Chrysler Slant-6 engine

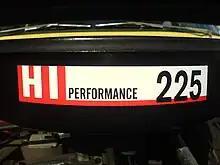
Air cleaner decal from Australian-market 1967–70 2bbl Slant-6 installed on US-market 1976–79 2bbl setup

For the 1967 model year, a 2-barrel carburetor setup was released for export production. This configuration, similar to that found on marine G-engines beginning in 1965, consisted of an iron intake manifold with open-plenum 2-barrel carburetor mounting pad, a Carter BBD carburetor, and associated air cleaner, linkage and plumbing changes. Also installed on these export 2-barrel engines was a slightly hotter camshaft (244° duration rather than 240°), and a distributor with modified advance curves. This engine, rated at , was popular in Central and South America, South Africa, Australia and New Zealand. Driveability characteristics were generally superior to those of the 1-barrel engine, but to avoid cutting into sales of the more expensive V8 engine, this 2-barrel setup was not offered in the North American market. Of particular note is the automatic choke design found in this export 2-barrel setup. Most Chrysler products used remote automatic chokes, with a bimetal coil spring mounted on the exhaust manifold, exposed to exhaust heat and operating a pushrod which rotated the choke lever on the carburetor. The export 2-barrel setup used an integral heat-tube style automatic choke: Air heated by the exhaust manifold was routed to a round bakelite housing on the carburetor air horn, which contained a bimetal spring acting directly on the choke lever.